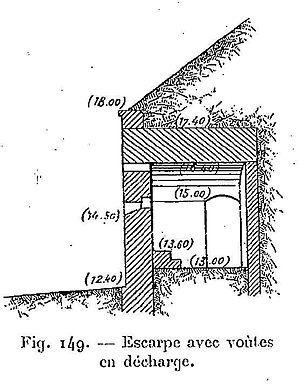
L'escarpe est le talus intérieur du fossé d'un ouvrage fortifié qui regarde la campagne.